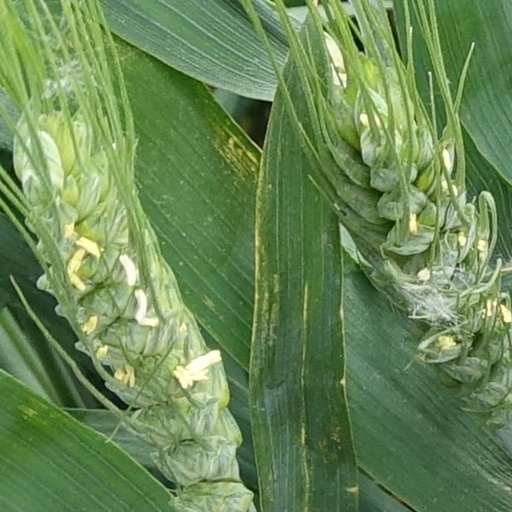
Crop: wheat